Fort Gordon

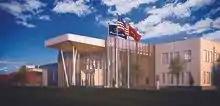
Fortitude Hall is the new headquarters of the US Army Cyber Command based at Fort Gordon.

In 1974, the Army moved its main Signal School from Fort Monmouth, New Jersey, to Fort Gordon to consolidate all signal training in one location. The activity was designated as the US Army Signal Center and Fort Gordon. At the same time, the Army moved the MP School to Fort McClellan, Alabama, and the Civil Affairs School to Fort Bragg, North Carolina.